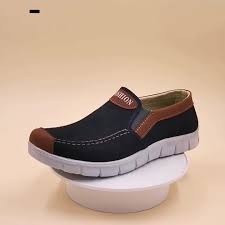
Label: Boat